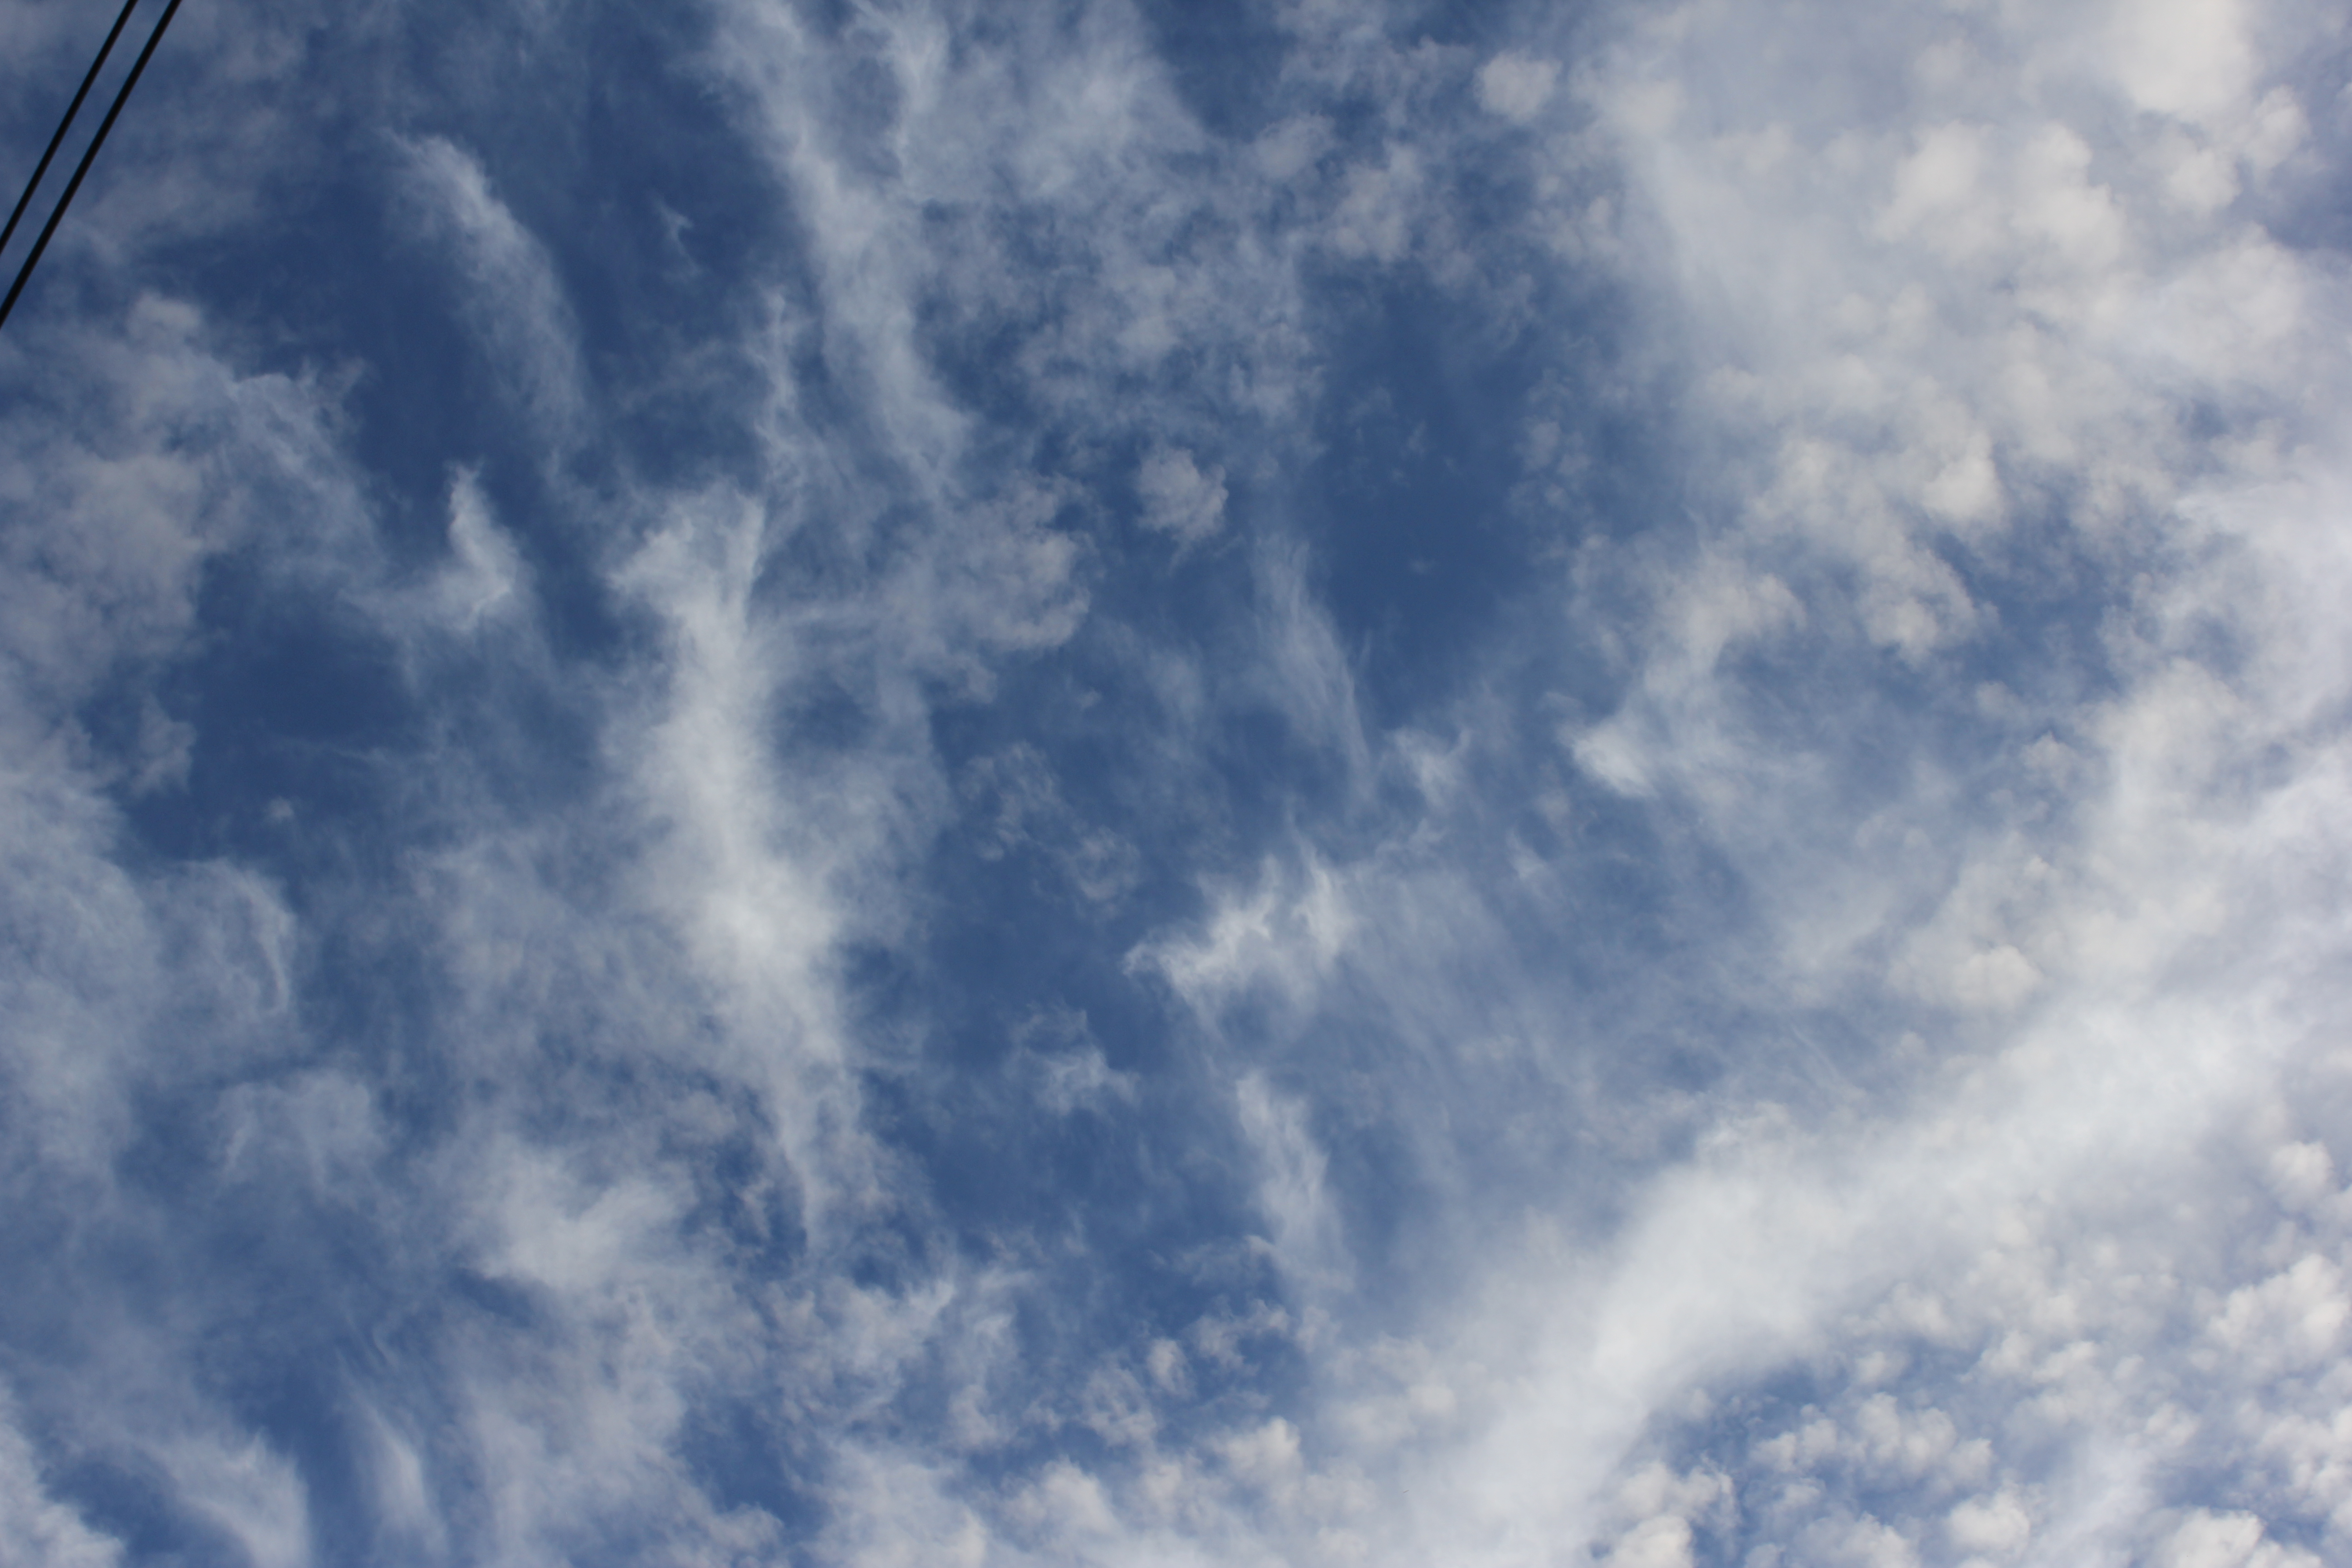
Cloud type: Stratus